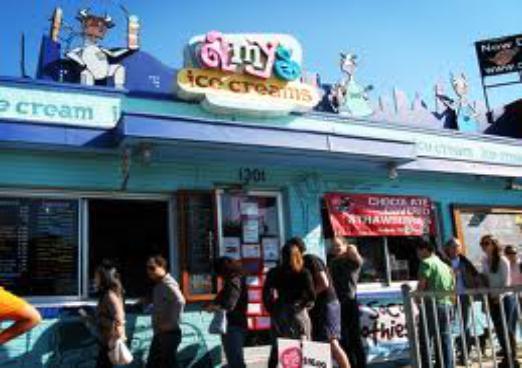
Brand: Amy's Ice Creams
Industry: Food